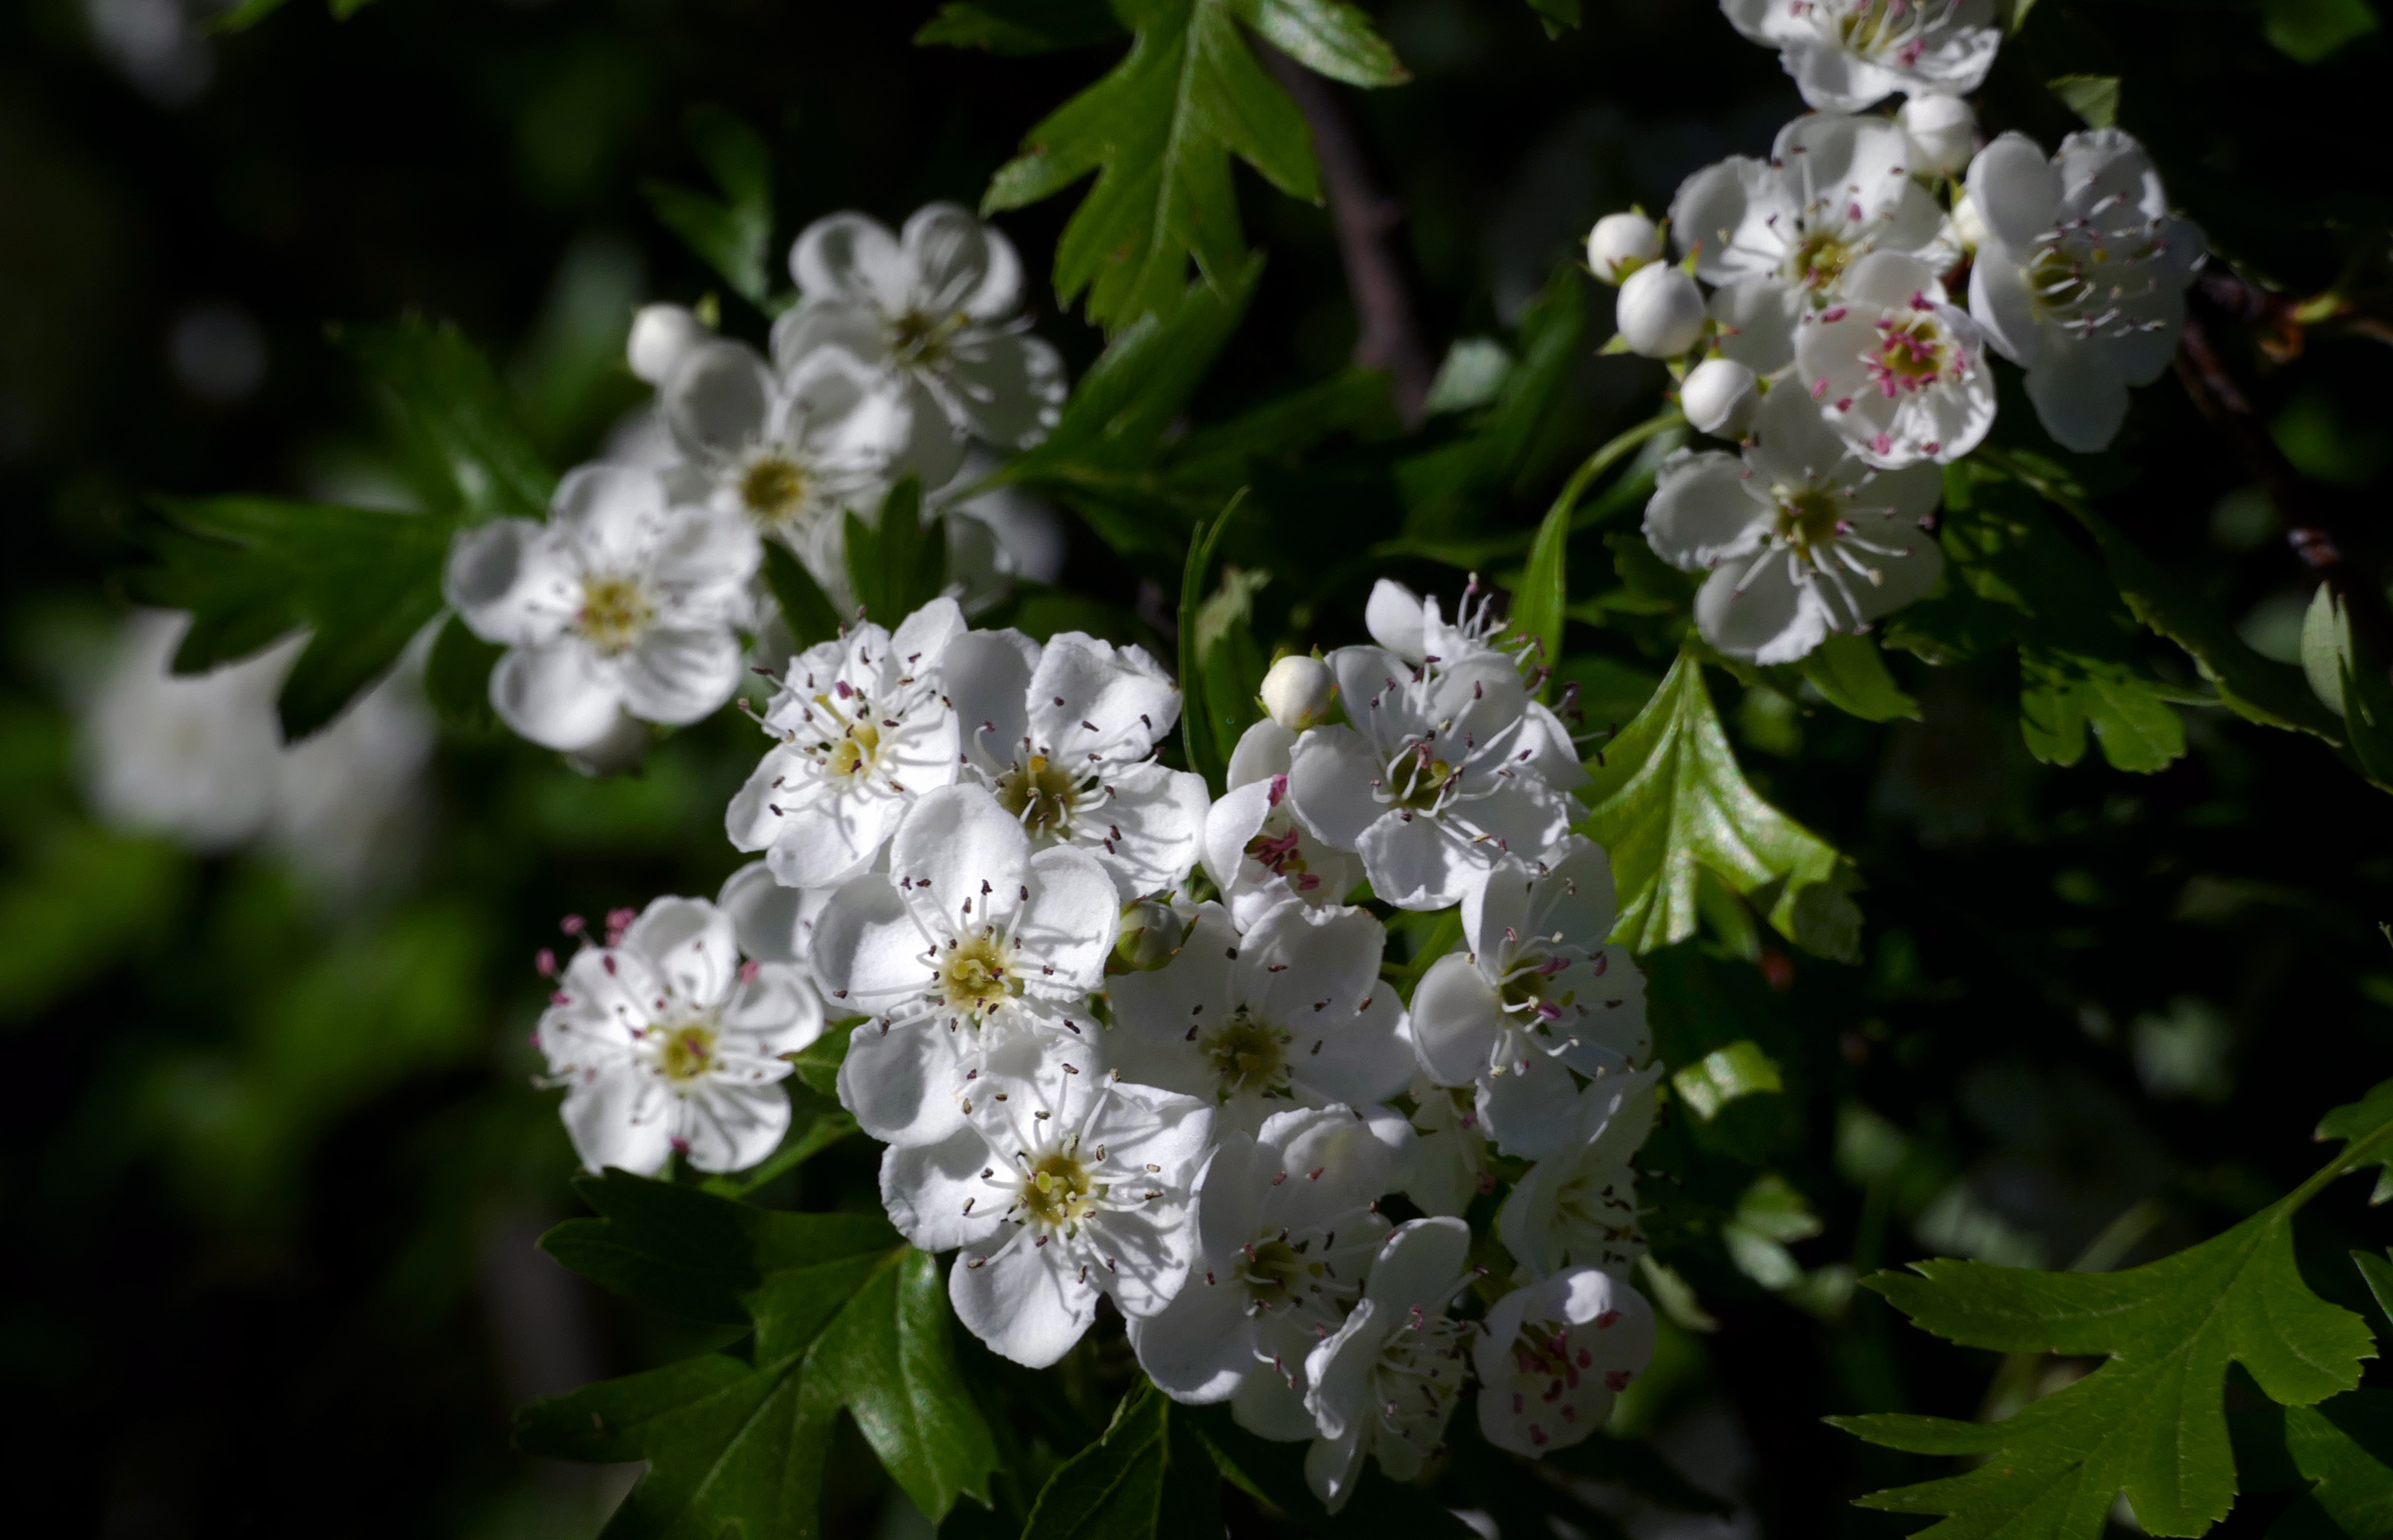
branch, blossom, plant, fruit, berry, flower, food, produce, flora, wildflower, shrub, lumixfz1000, hawthornblossom, flowering plant, rose family, land plant, multiflora rose